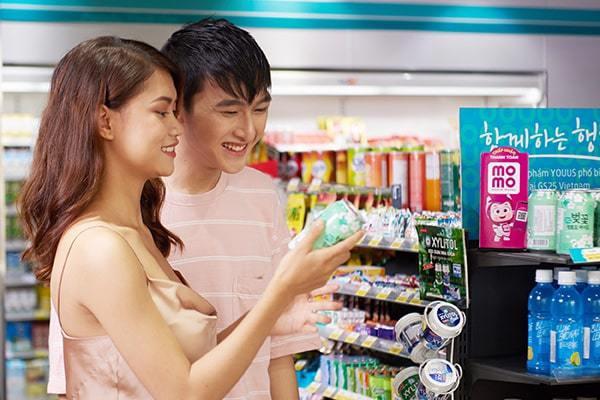
ở trên tay của cô gái có sự xuất hiện của một sản phẩm